Alexander Schallenberg

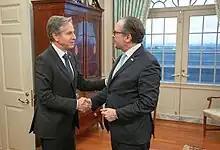
Schallenberg meeting with U.S. Secretary of State Antony Blinken, 7 February 2023

On 3 June 2019, Schallenberg succeeded Karin Kneissl as foreign minister of Austria. He maintained his position as part of the second Kurz cabinet, which was sworn in on 7 January 2020. He stepped down when he became chancellor, but returned to the position following his resignation.